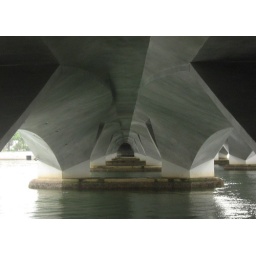
water under the bridge